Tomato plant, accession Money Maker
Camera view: horizontal (90 deg, fisheye); turntable rotation: 180 degrees
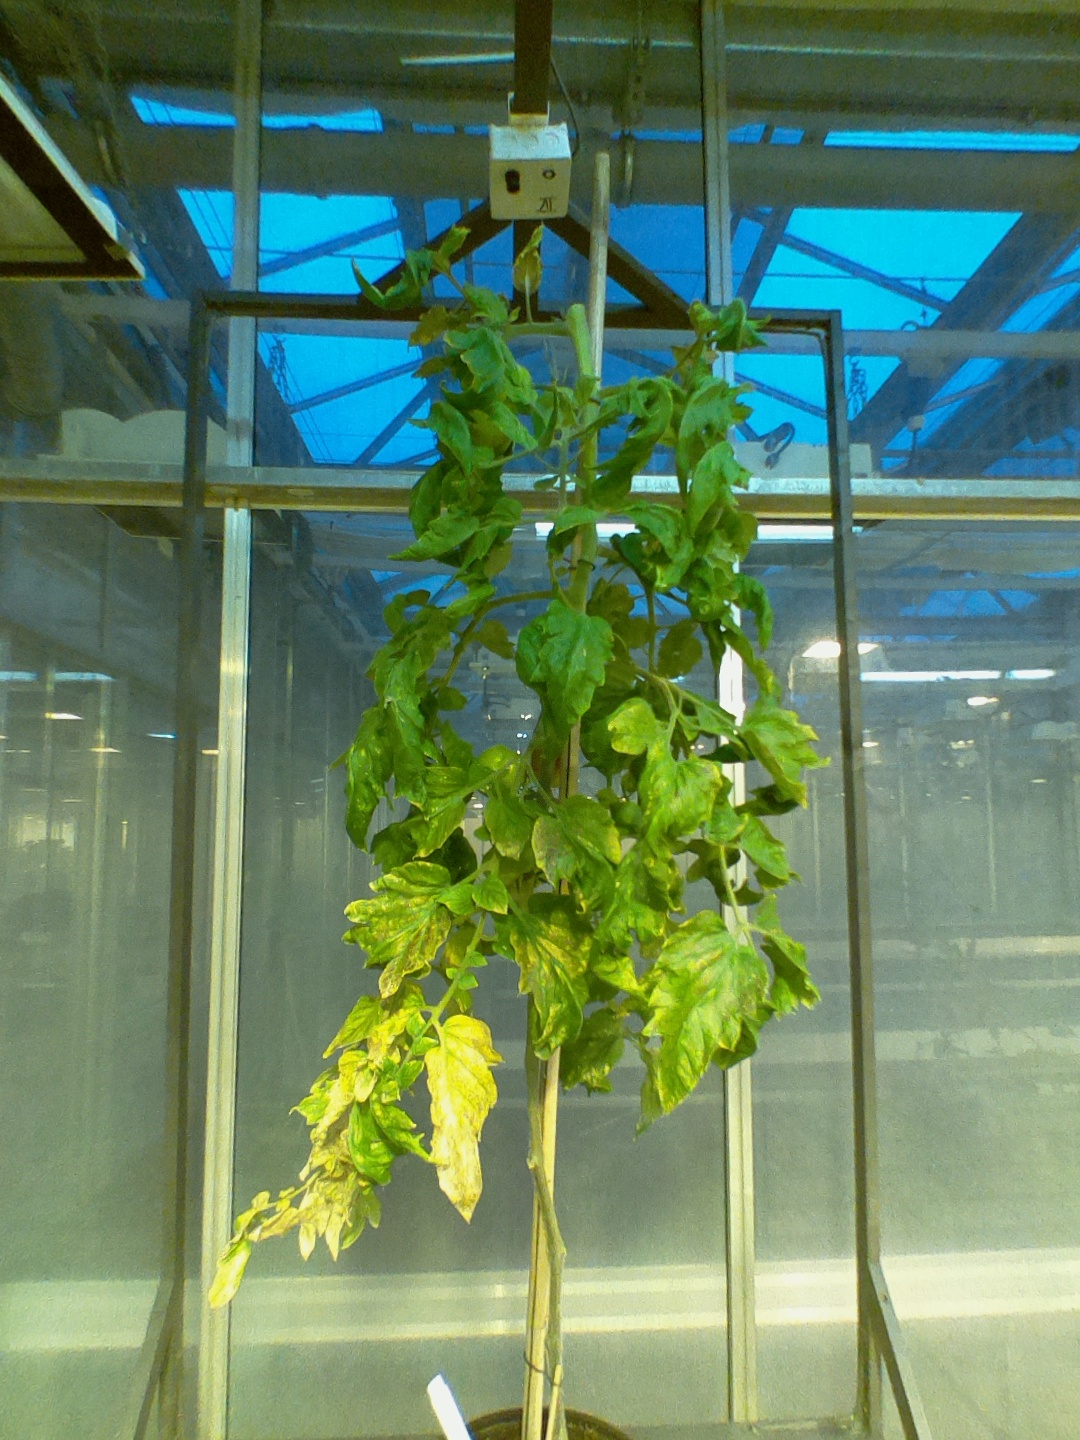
BBCH growth stage 80: fruits start showing typical ripe color (orange -> red)